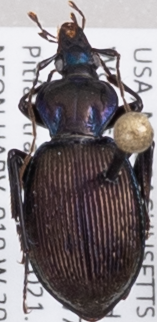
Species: Sphaeroderus canadensis canadensis
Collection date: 2021-06-09
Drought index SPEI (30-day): -1.28
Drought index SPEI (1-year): -1.45
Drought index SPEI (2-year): -1.45